Petit Palais

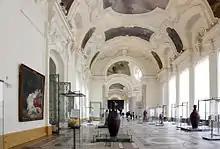
Petit Palais interior

The main façade of the building faces the . The focal point of the façade is the central entrance: "a central archway set in an archivolt topped by a dome and reached by a broad set of steps". Two wings flank the main entrance. These wings, continuing to the end (corner) pavilions, are embellished with free-standing columns that frame the tall windows.